Burke Badenhop

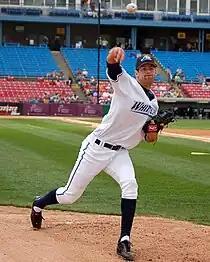
Badenhop during his tenure with the West Michigan Whitecaps, single-A affiliates of the Detroit Tigers, in 2006

On December 5, 2007, he was traded to the Florida Marlins (along with Cameron Maybin; Andrew Miller; Eulogio De La Cruz; Mike Rabelo and minor league player, Dallas Trahern) for Miguel Cabrera and Dontrelle Willis. On April 9, 2008, Badenhop made his major league debut against the Washington Nationals. He had a 1-2-3 inning, which included striking out Rob Mackowiak. Badenhop made his first major league pitching start on April 13, 2008, against the Houston Astros.